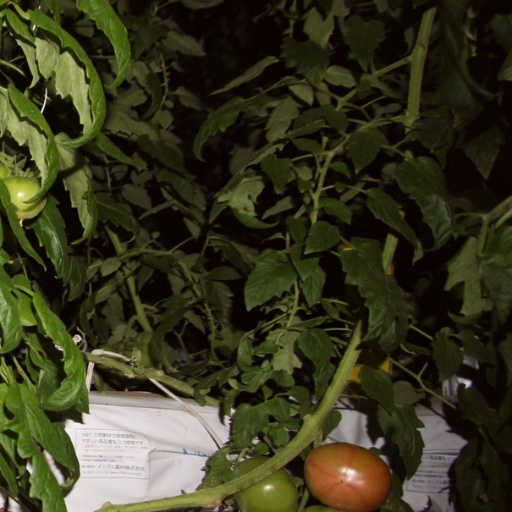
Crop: tomato